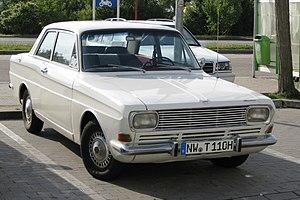
Ford Genk ou Genk Body & Assembly était une usine d’assemblage automobile du constructeur américain Ford située à Genk au Limbourg en Belgique. Elle est fermée en 2014 et sa production est reprise par l’usine Ford Valencia Body & Assembly.